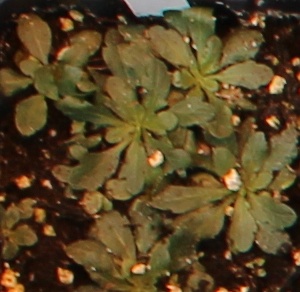
Label: Horseweed